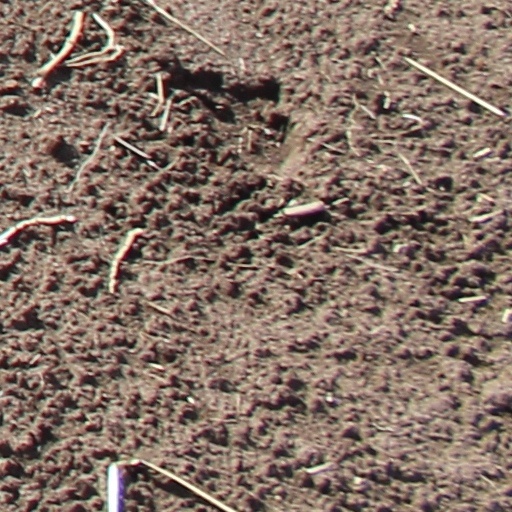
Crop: wheat